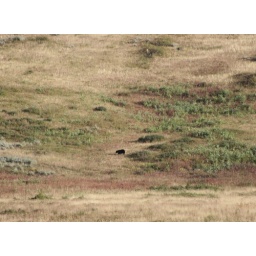
We spotted this black bear at a distance in Lamar Valley